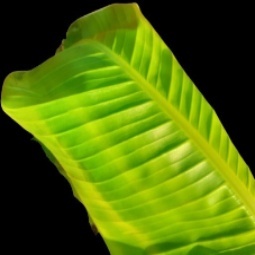
Label: Zinc